The Raw Sessions

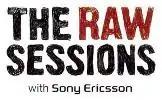

The Raw Sessions (also known as "The Raw Sessions with Sony Ericsson") was an Irish interactive music television programme broadcast on RTÉ Two in 2009. The country's first ever rockumentary series, it was presented by Dez Ryan and followed the attempts of eight musical acts to write and record an original composition in the space of twelve hours. It was produced by Lotus Media.